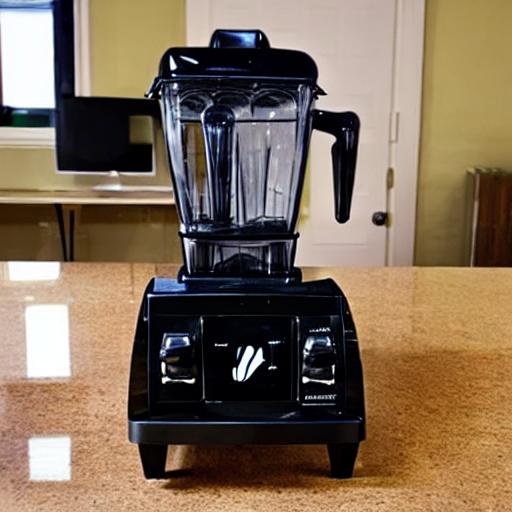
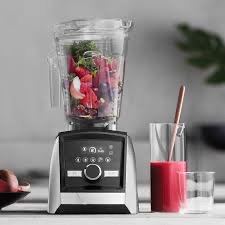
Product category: items_blender
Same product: no